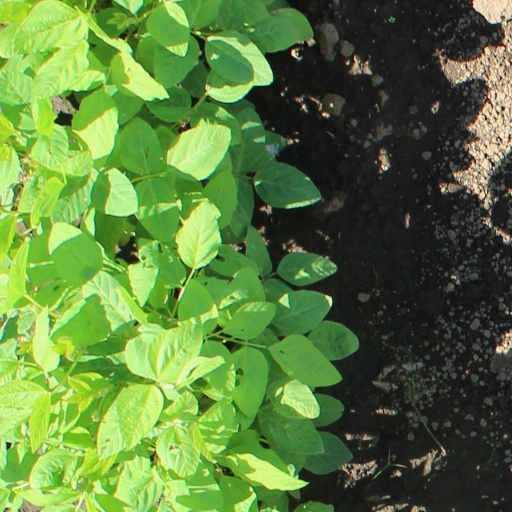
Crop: soybean